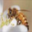
Label: bee